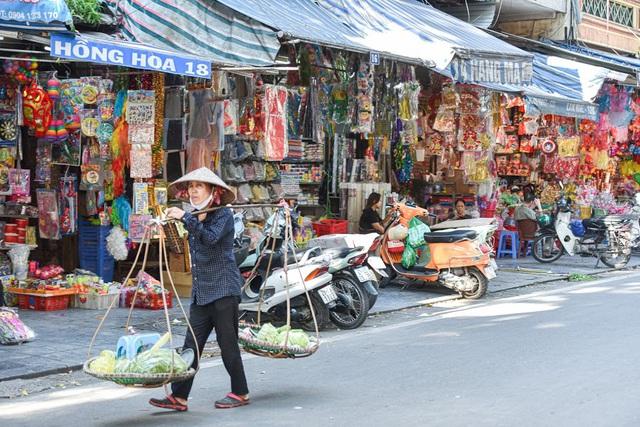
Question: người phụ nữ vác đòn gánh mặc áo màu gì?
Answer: màu đen